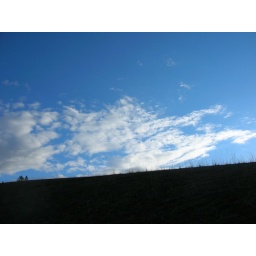
A bright blue sky peeks over the hill.